Théophile Bruguier

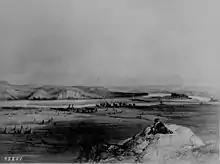
Fort Pierre during the 1830s

Bruguier arrived in St. Louis on November 15, 1836. He spoke French and English and became an interpreter and fur trader with the American Fur Company, working in the Missouri River area. On January 13, 1836, he arrived for his next assignment for the fur company at Fort Pierre, in what would later be Dakota Territory, where he learned the Dakota language of the Sioux Indians. He befriended Yankton Sioux Chief War Eagle. Bruguier became an independent fur trader and helped to settle tensions between white settlers and Native Americans.